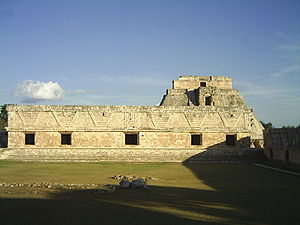
Præcolumbiansk tid / Historie / Mesoamerika / Teotihuacan civilisationen
Maya architecture at Uxmal
Den præcolumbianske tid omhandler alle Amerikas historie og forhistories periodiske underinddelinger før fremkomsten af den betydelige europæiske påvirkning af det amerikanske kontinent. Tidsperioden spænder fra tidspunktet for den oprindelige bosættelse i den sene palæolitiske periode til den europæiske kolonisering af Amerika i løbet af den tidlige moderne periode.